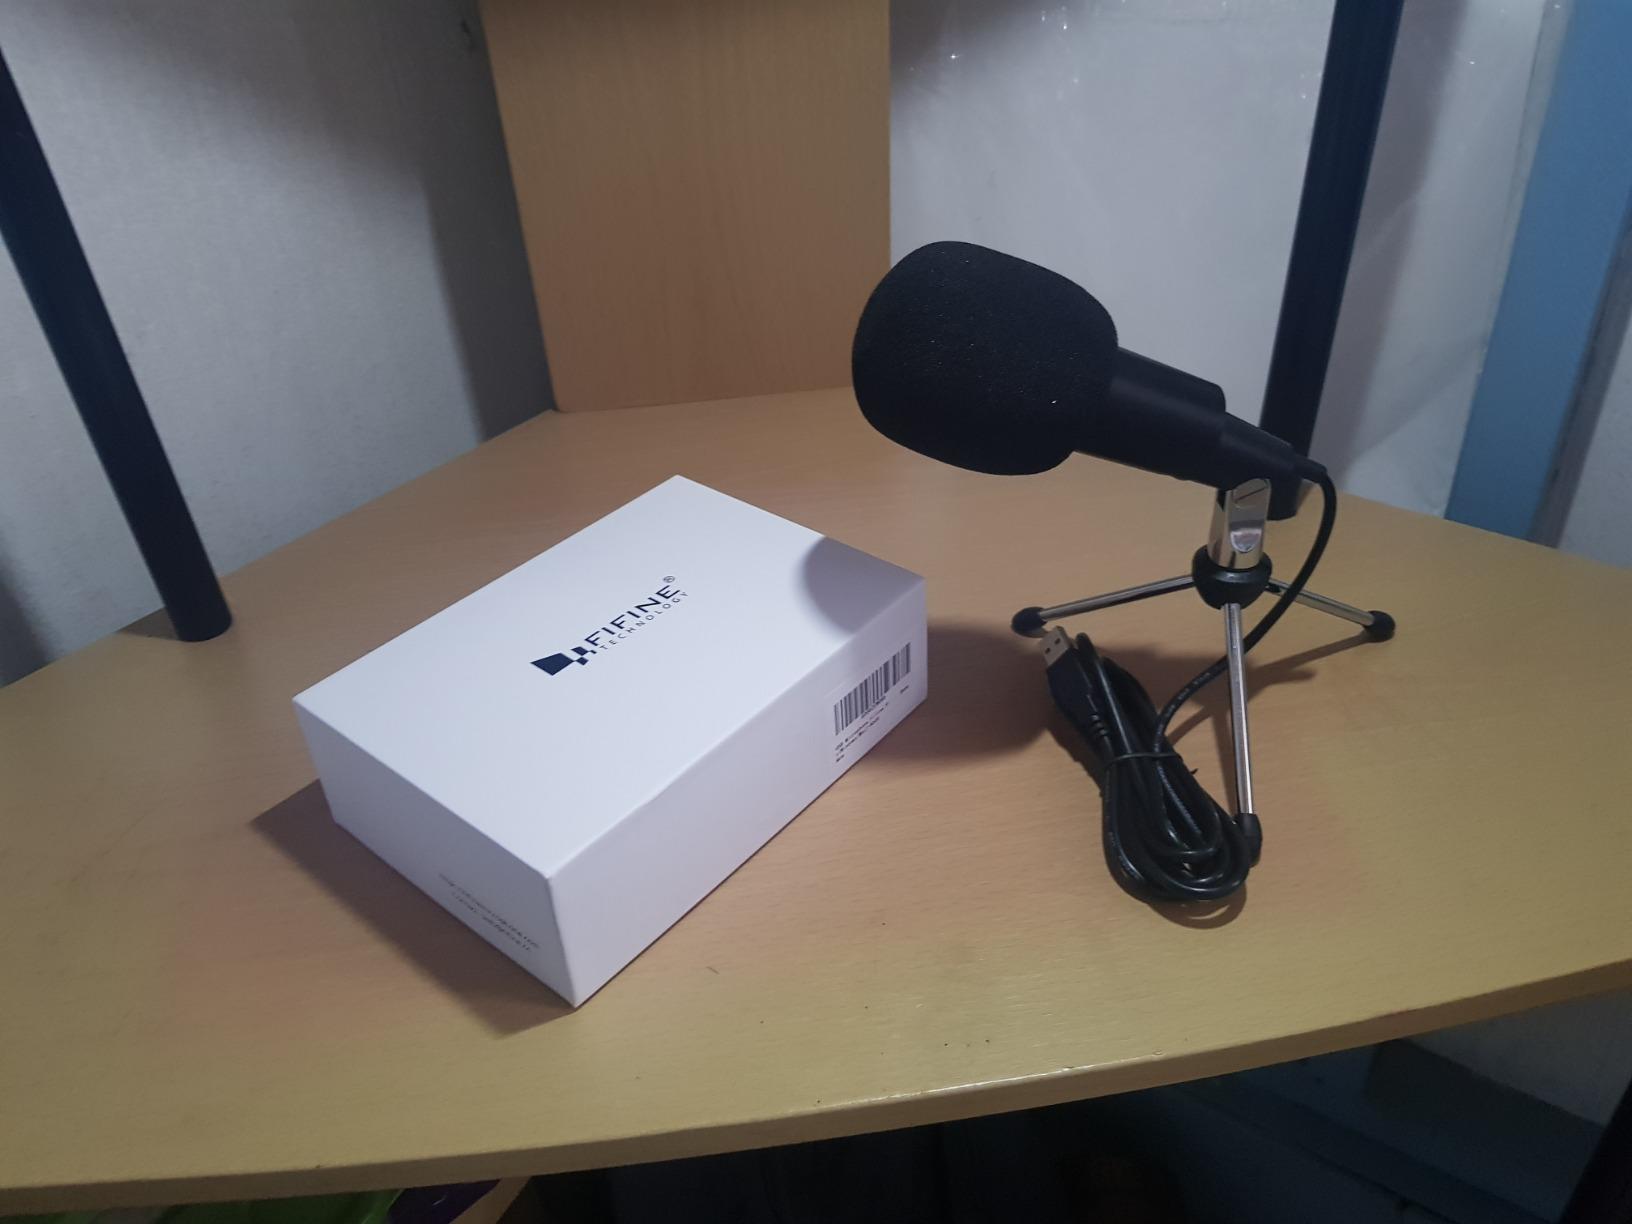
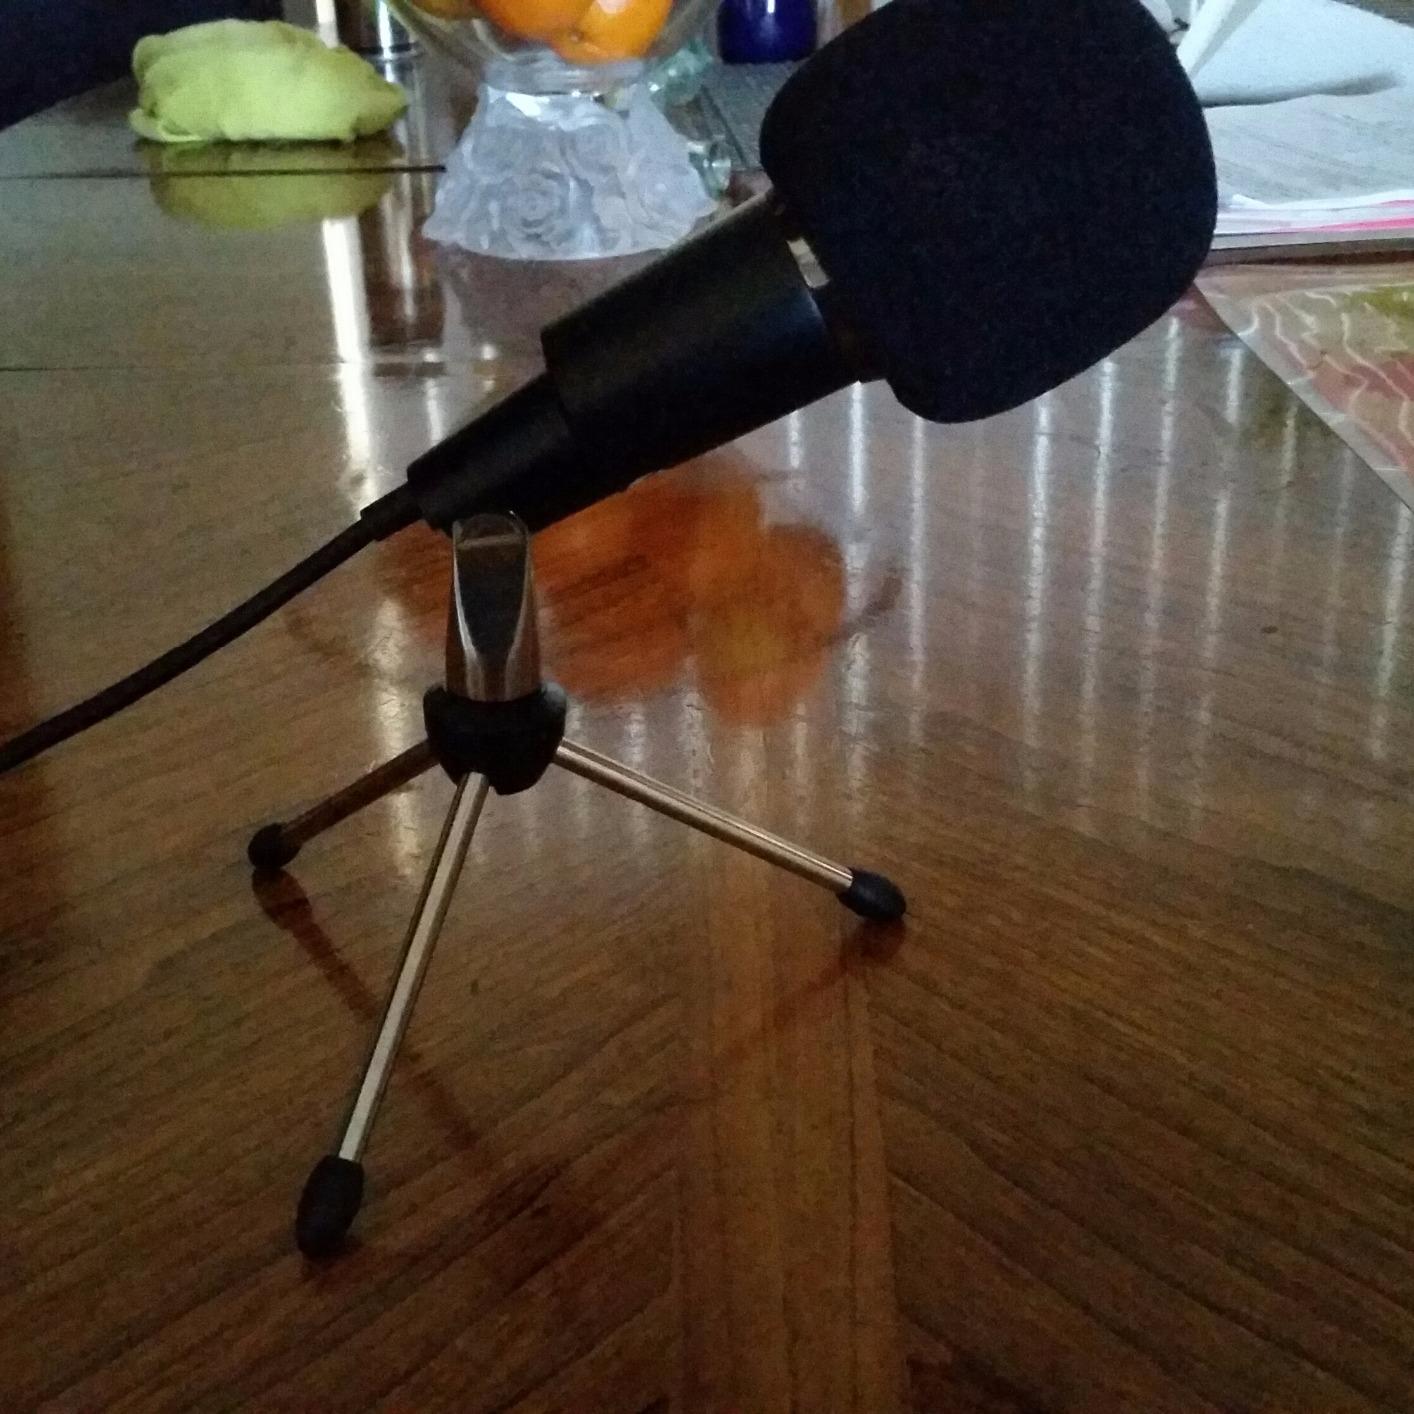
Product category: microphone
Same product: yes